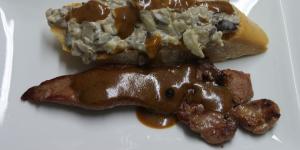
corazones y agujas solomillos de pato